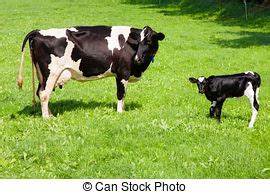
Label: cow